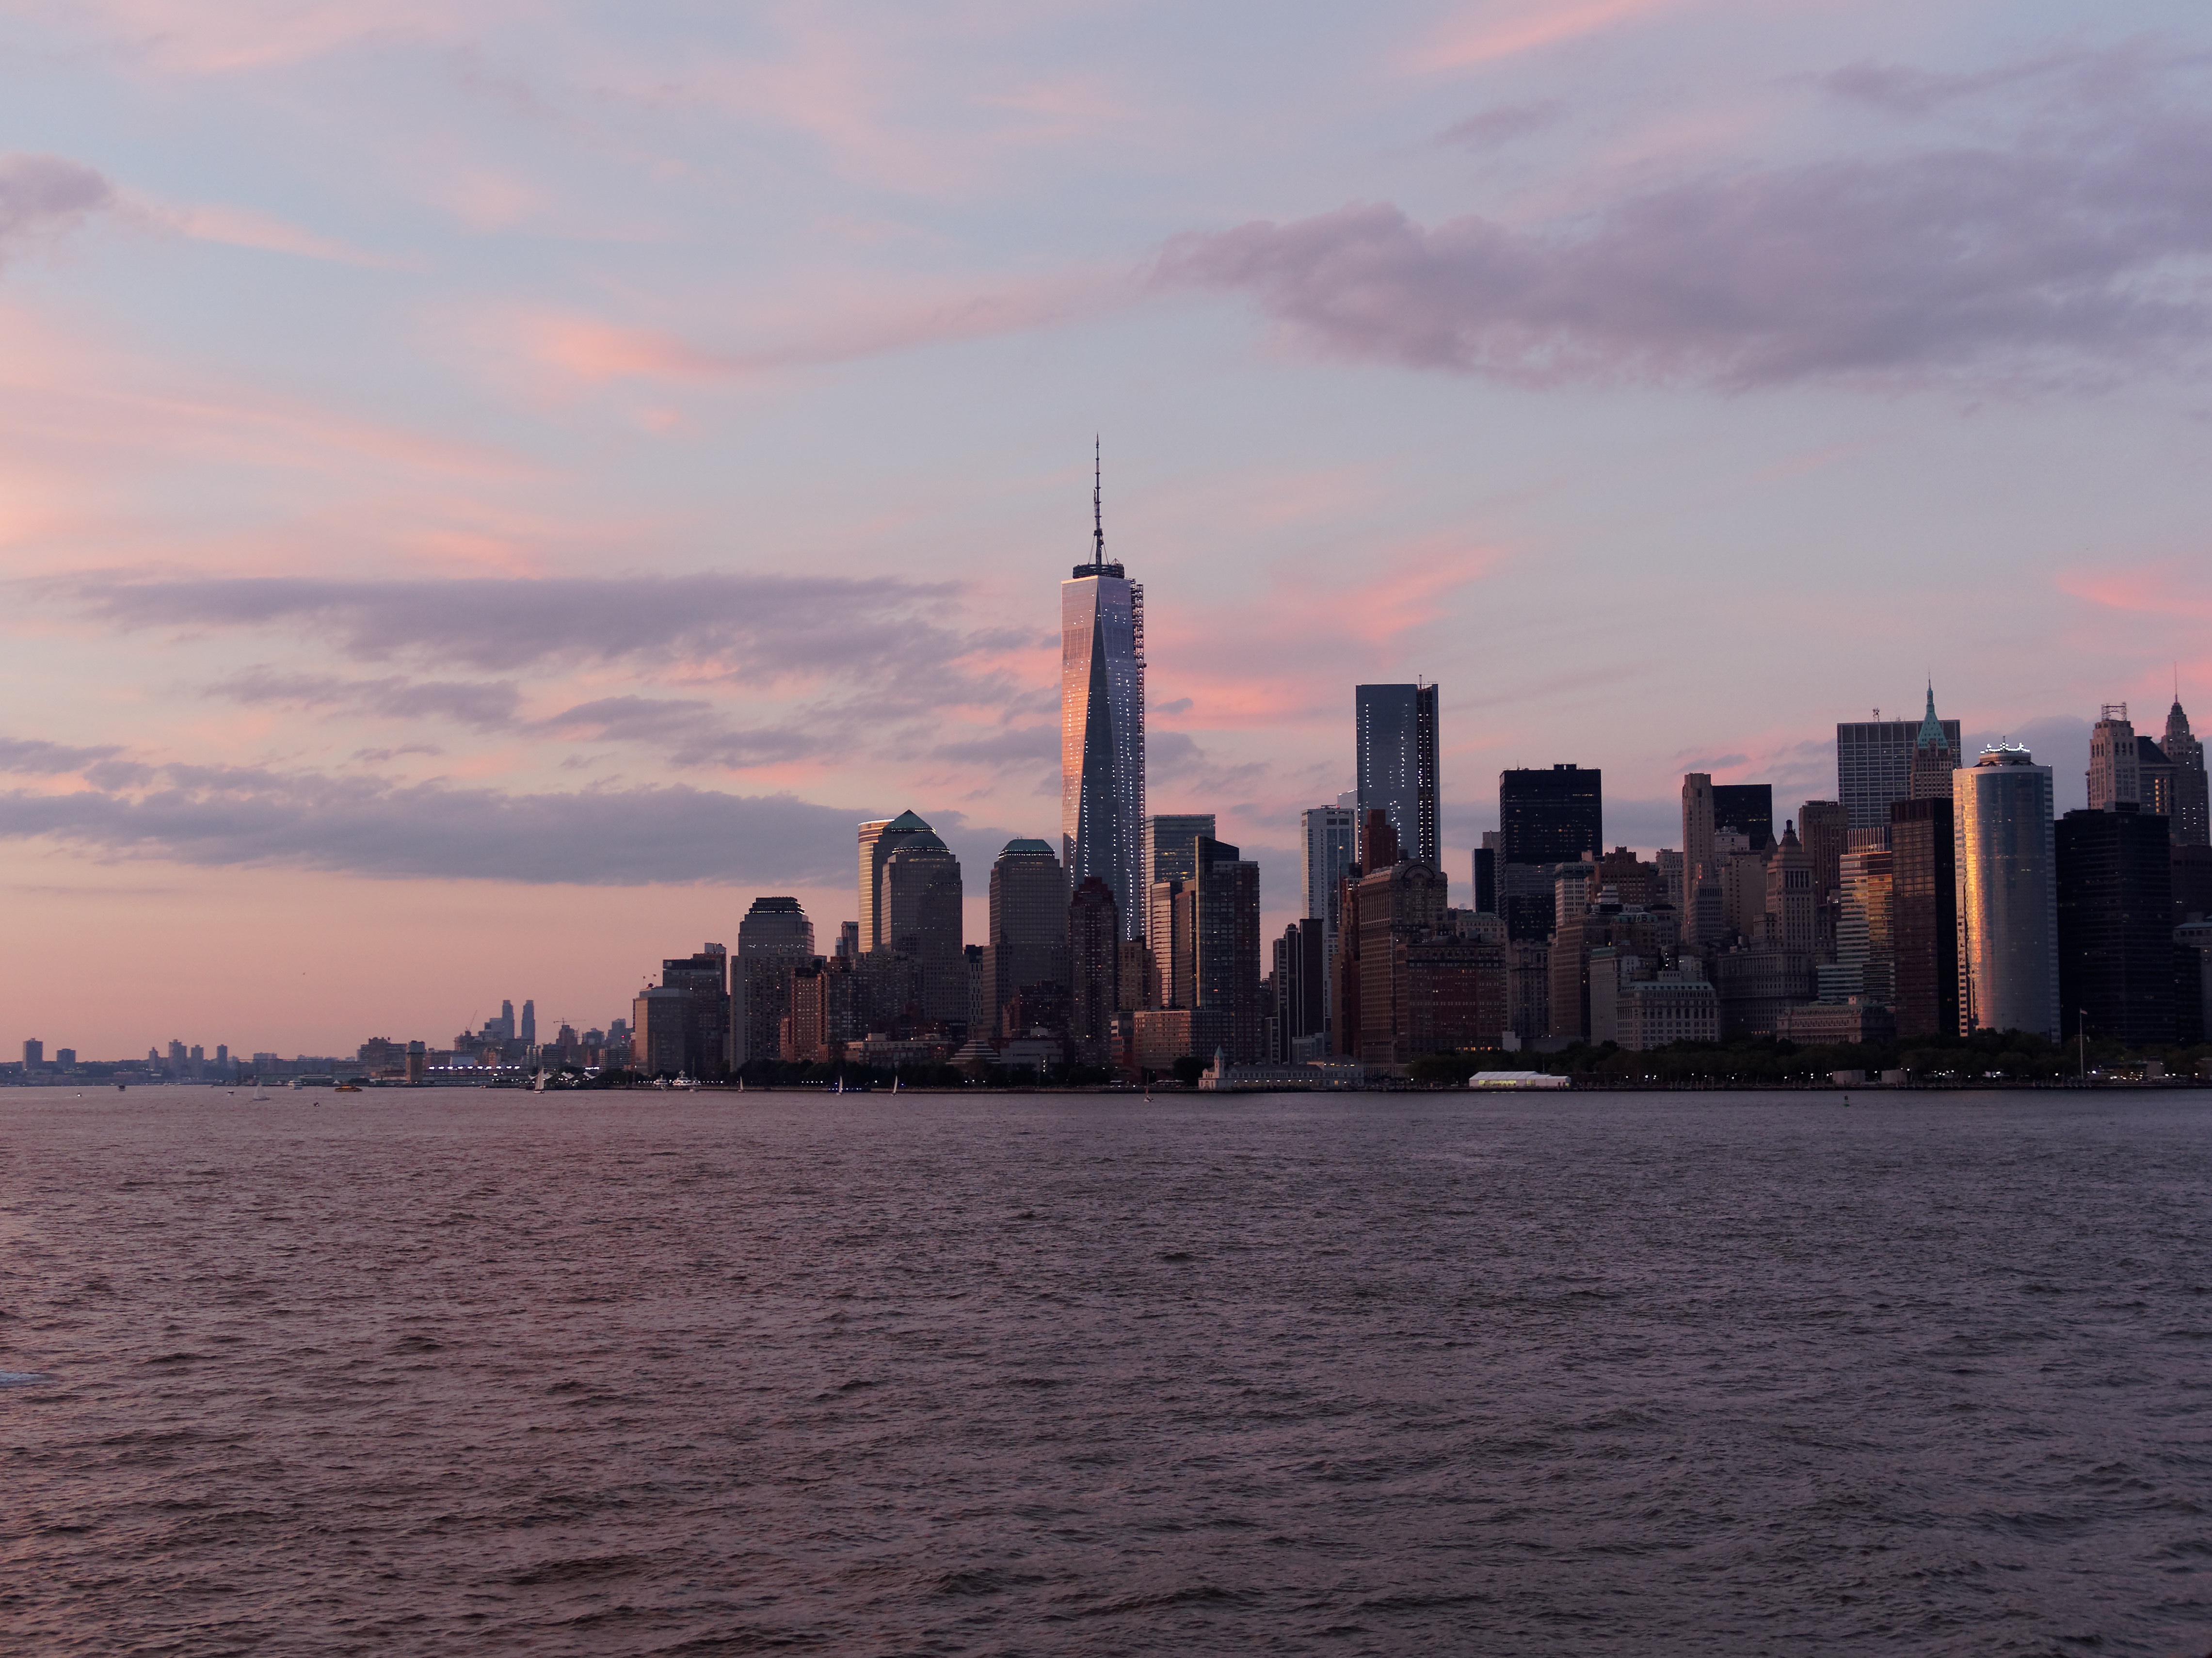
sea, coast, horizon, cloud, sky, sunrise, sunset, skyline, morning, dawn, city, skyscraper, new york city, cityscape, downtown, dusk, evening, reflection, tower, nyc, bay, landmark, geographical feature, atmospheric phenomenon, human settlement